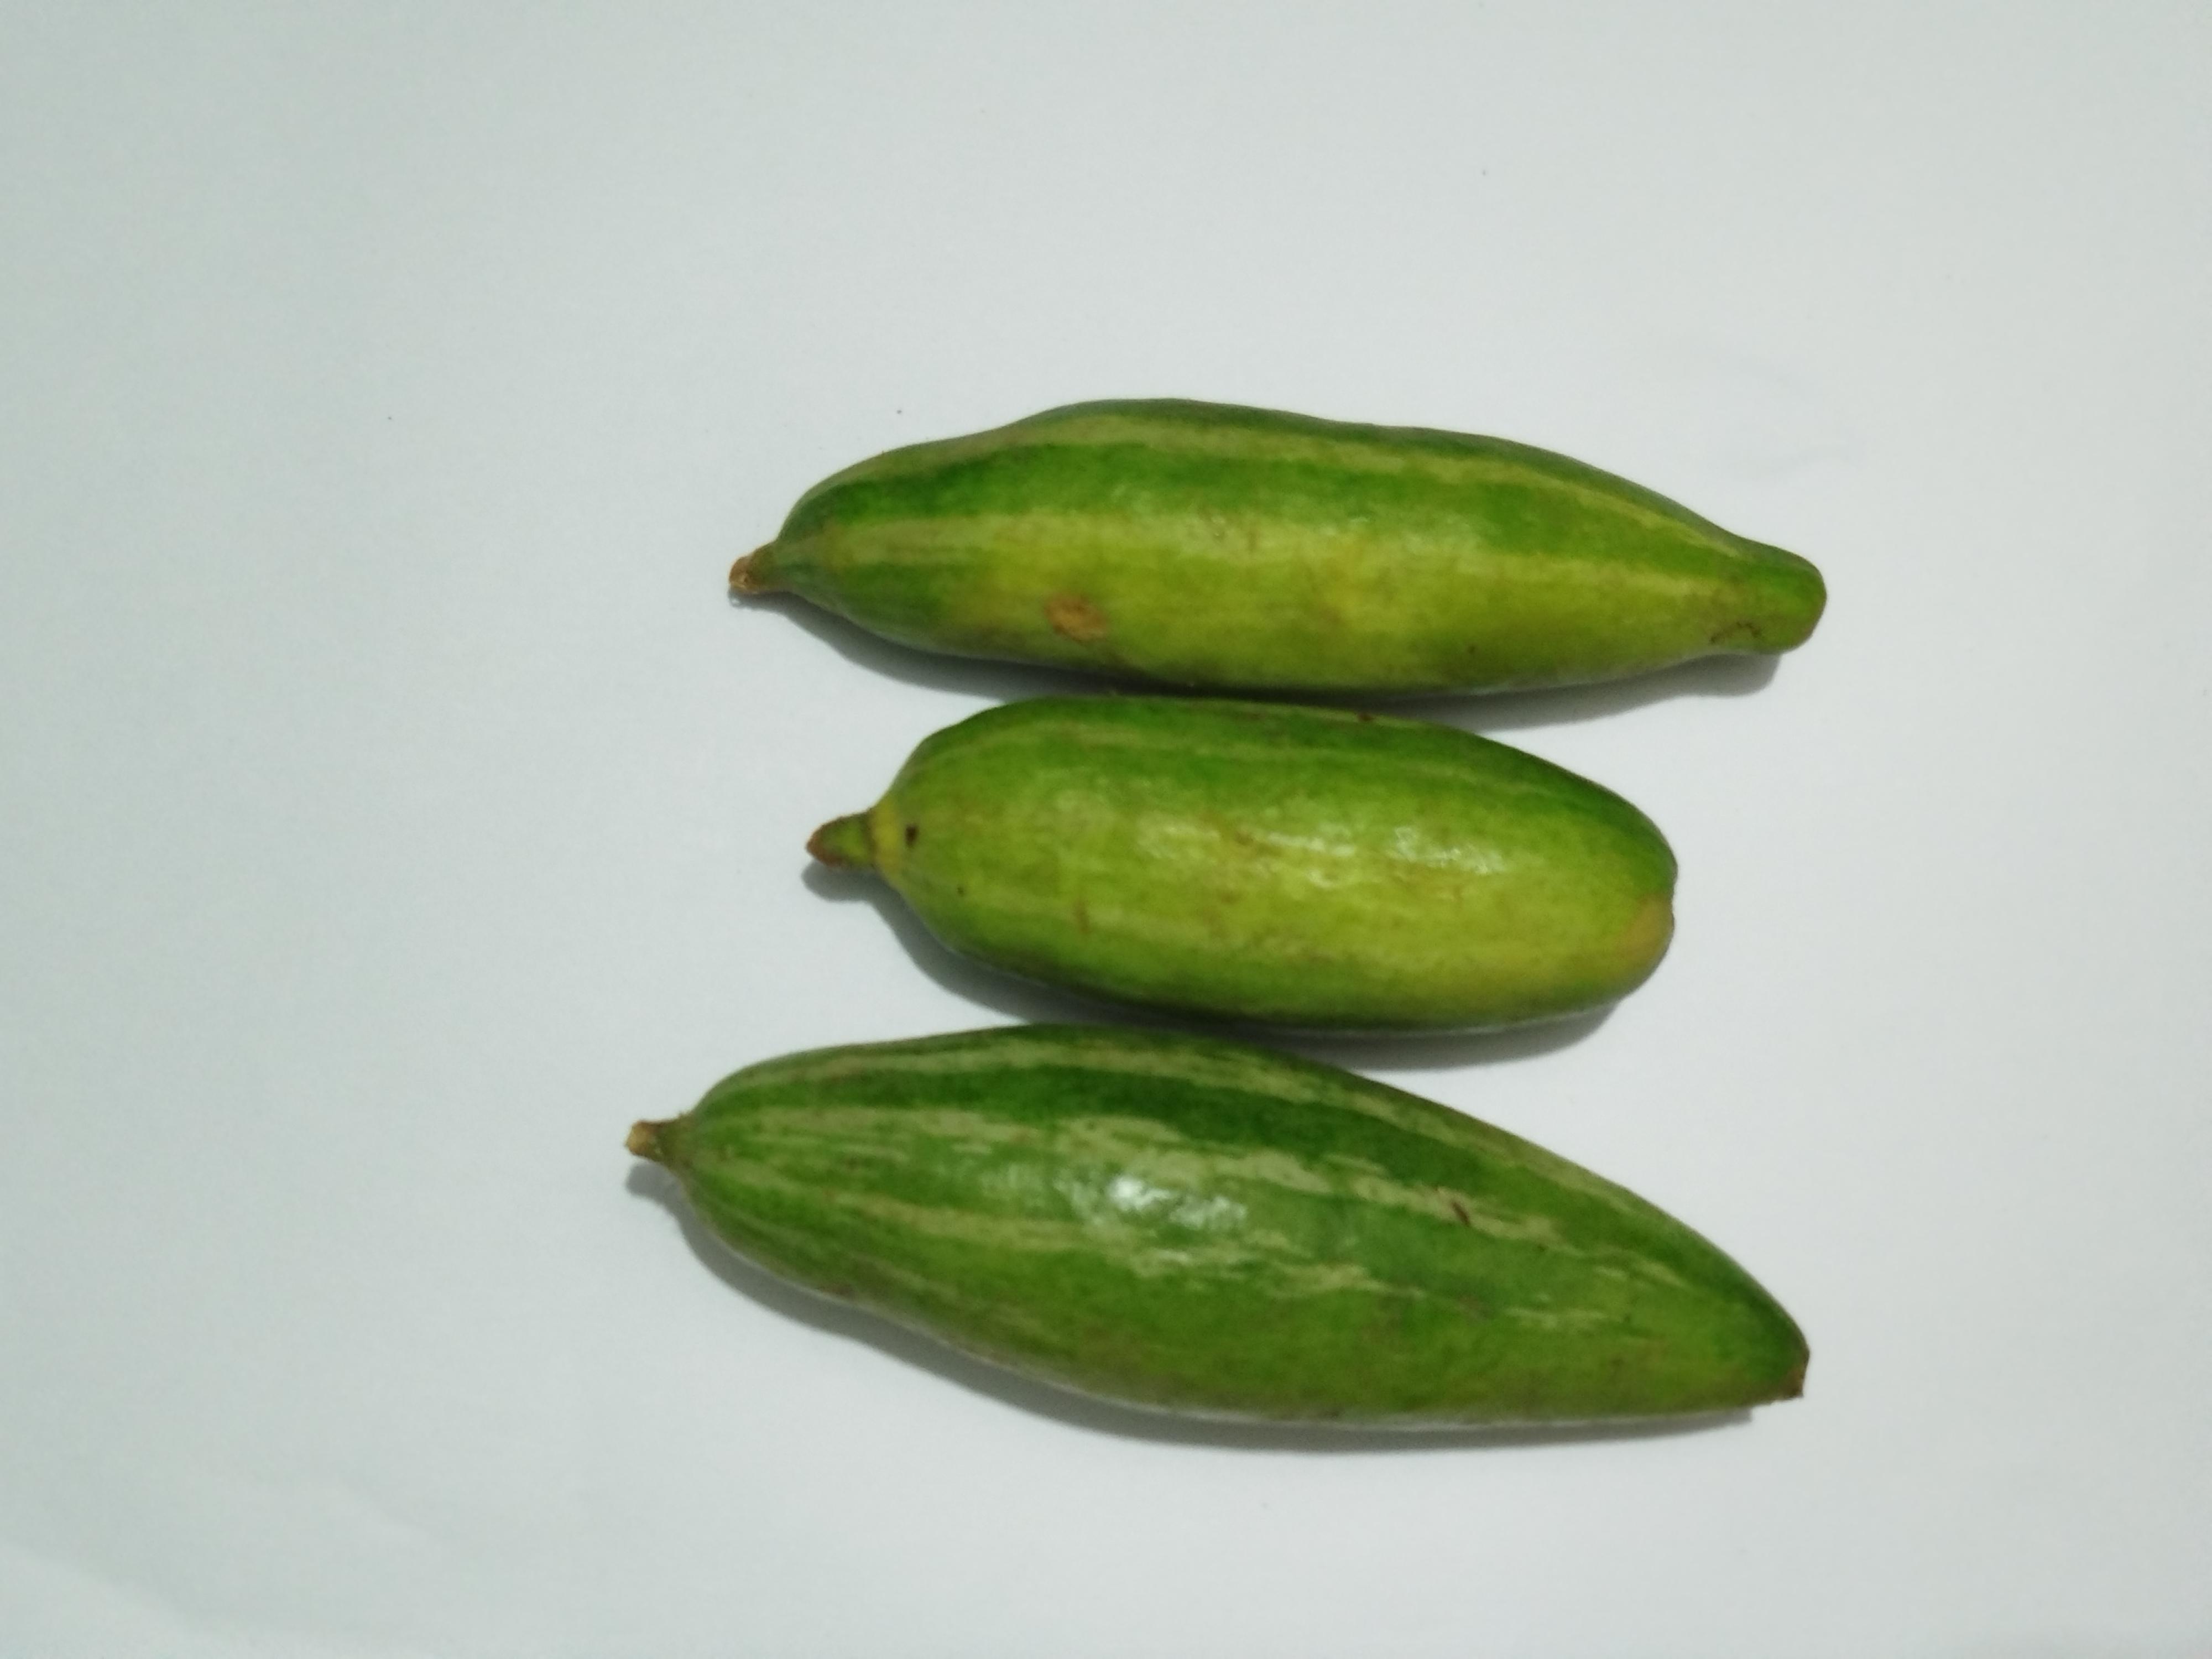
Label: Pointed gourd